Jacob Stainer

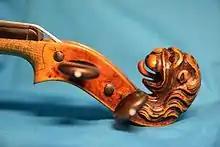

Stainer's production can be divided into three distinct periods: the first, including the stay in Italy, from the beginning until 1620, the second until 1667 and the third until his death. The first and the third periods are considered the best, especially for the quality of the instruments produced. Stainer produced a few violas, including a "viola di bordone" and a "viola bastarda", and only a few cellos that are a rarity. Several of his instruments are preserved in museums, including the Tiroler Landesmuseum in Innsbruck and the Lobkowicz Palace in Prague.